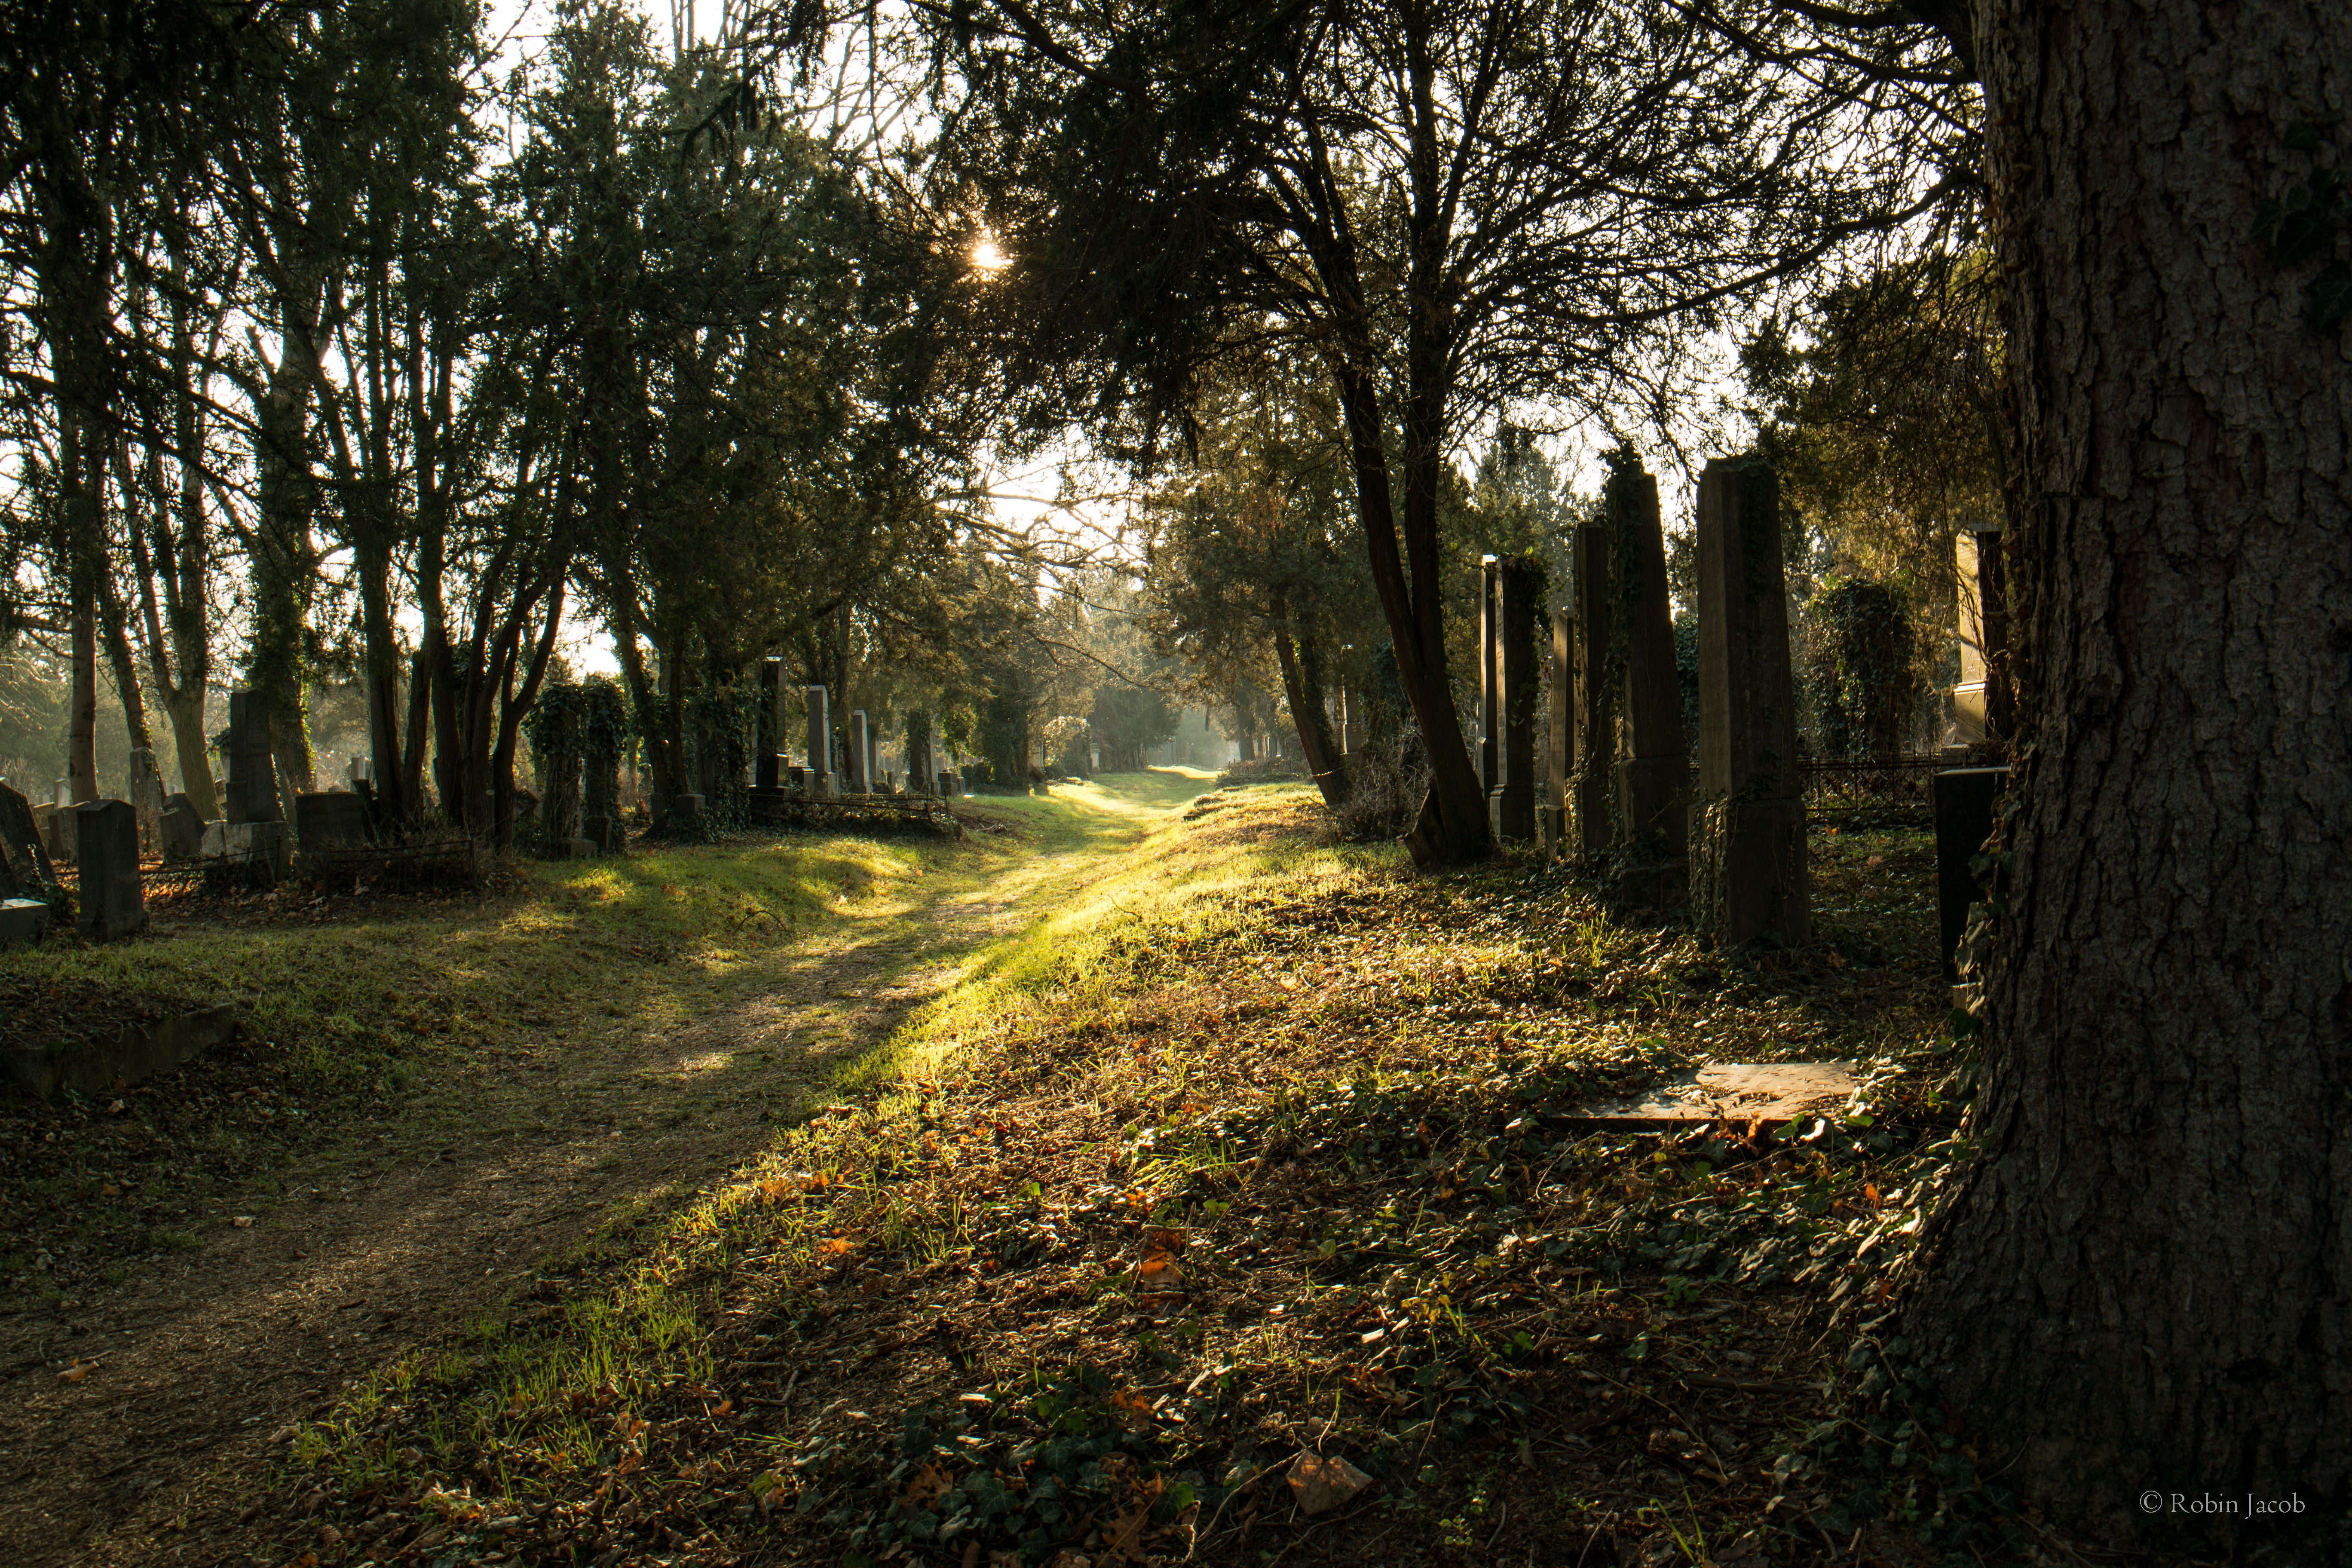
tree, nature, forest, grass, outdoor, light, plant, sunlight, morning, leaf, autumn, darkness, cemetery, season, graveyard, cool image, vienna, woodland, habitat, i, wien, friedhof, zentralfriedhof, rural area, natural environment, atmospheric phenomenon, woody plant